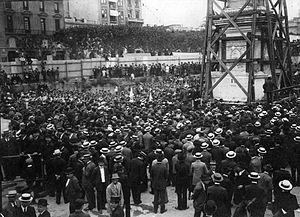
La pyramide de Mai se dresse au centre de la place de Mai à Buenos Aires et est le premier monument patriotique ― c'est-à-dire commémorant l’indépendance ― dont se dota la capitale argentine. Son histoire débute en mars 1811, lorsque la Grande Junte décida de faire construire un monument sur le côté ouest de la place, pour célébrer le premier anniversaire de la révolution de Mai de 1810, événement qui enclencha le processus d’indépendance.